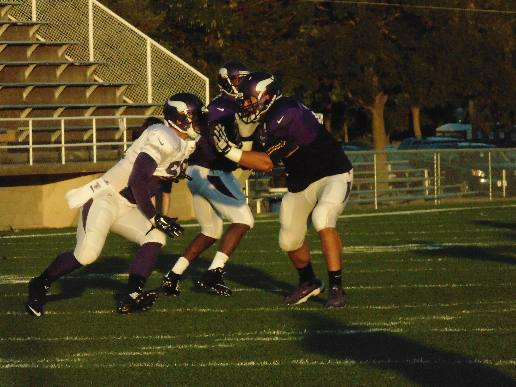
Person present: Yes